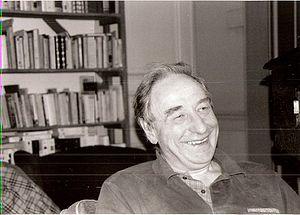
Willy Deweert
Willy Deweert est un romancier belge. Il fut professeur de rhétorique au Collège Saint-François à Marche-en-Famenne et au Collège Saint-Michel à Bruxelles.